Dry Falls (North Carolina)

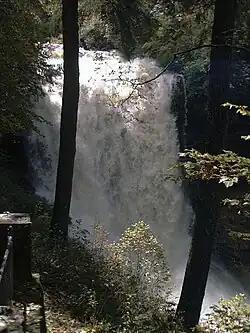
Dry Falls during a period of very high flow

Dry Falls, also known as Upper Cullasaja Falls, is a waterfall located in the Nantahala National Forest, northwest of Highlands, North Carolina.